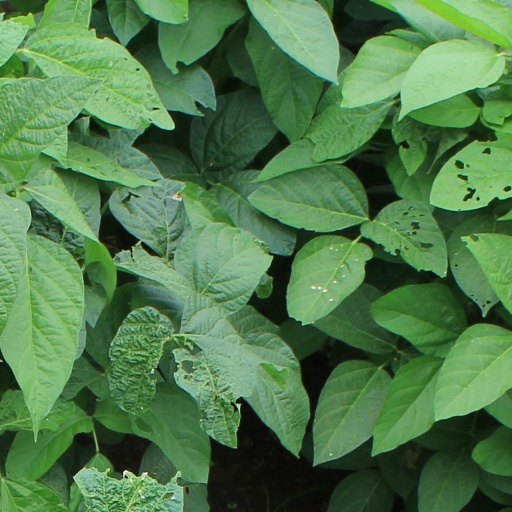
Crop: soybean